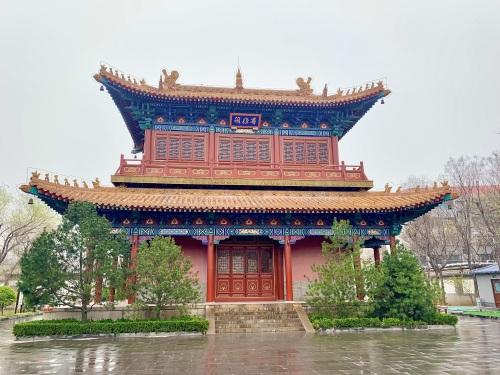
地标名称：济南府学文庙
所在城市：济南市·历下区